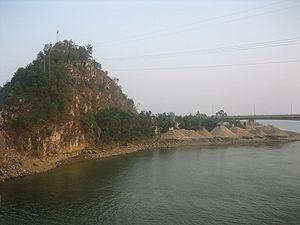
Le Ma, en vietnamien Sông Mã, en lao Nam Ma, est un fleuve d'Asie du Sud-Est.